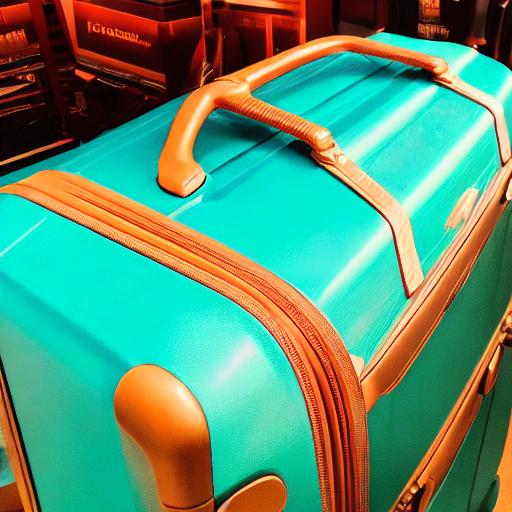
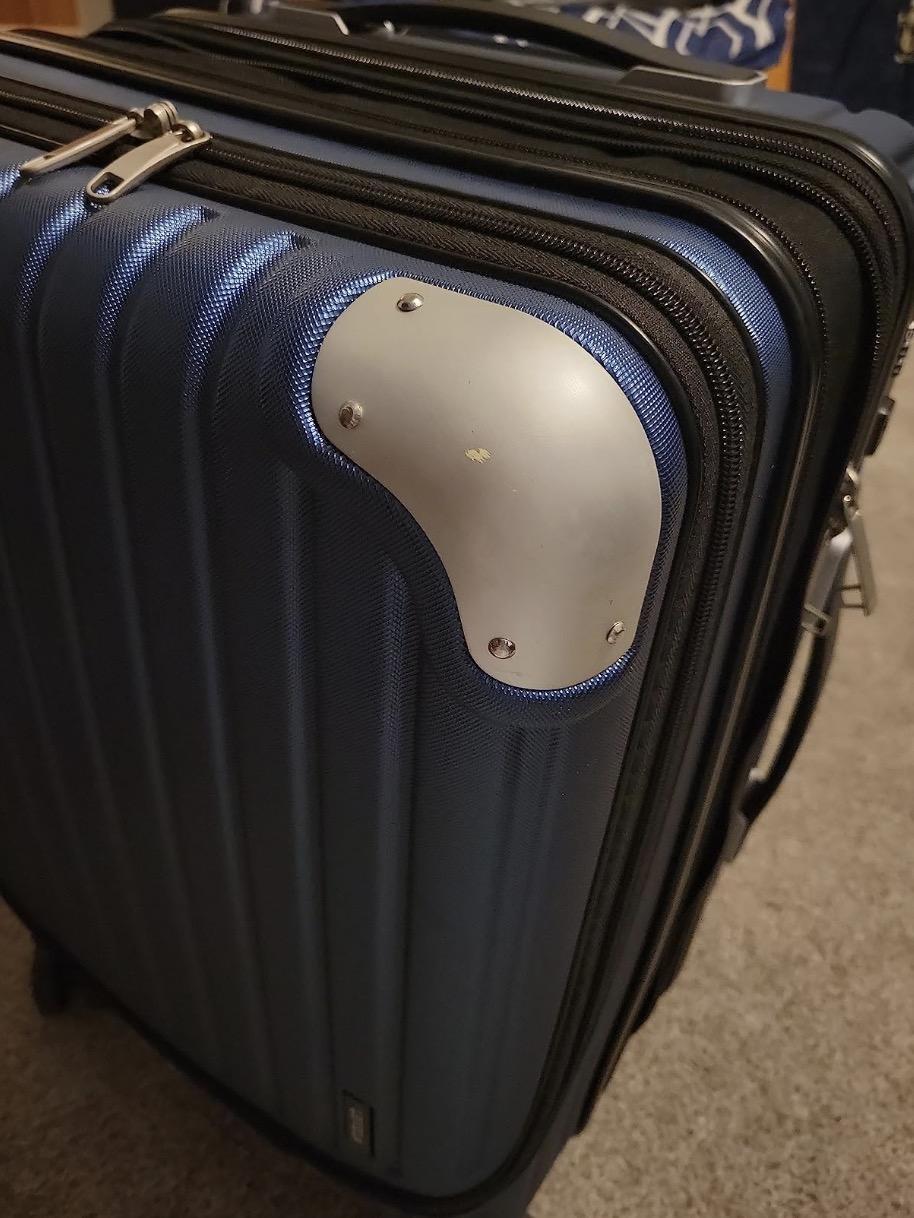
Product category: items_tea
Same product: no